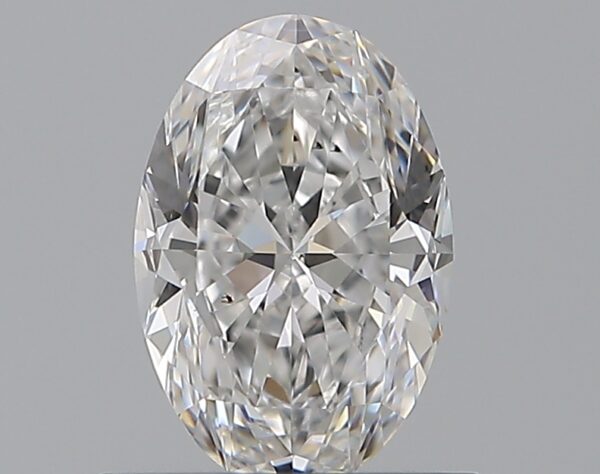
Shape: oval
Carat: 0.8
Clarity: VS2
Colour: E
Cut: VG
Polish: EX
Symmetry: VG
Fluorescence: N
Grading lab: GIA
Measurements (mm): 7.29 x 4.92 x 3.23